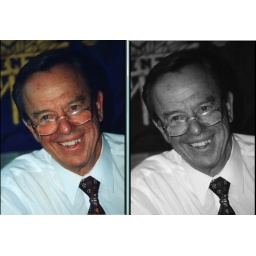
Reposting my images little by little together with their black and white counterpart... Please contact me about usage